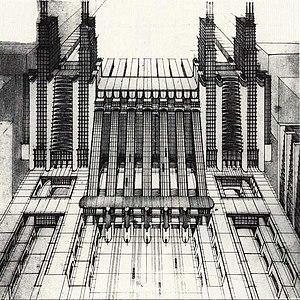
La Città Nuova, qui signifie ville nouvelle, est une œuvre architecturale d'Antonio Sant'Elia, créée en 1914 et qui s’inscrit dans le mouvement artistique futuriste.
L'architecture futuriste désigne deux types d'architectures bien différents : historiquement c'est un style et une pensée architecturaux appartenant à la mouvance futuriste italienne allant de 1910 jusqu'à la fin de l'ère mussolinienne, mais dans une acception plus générale, c'est un design architectural du XXᵉ siècle et du XIXᵉ siècle dont l'inspiration rappelle des éléments de science-fiction ou des engins spatiaux, sans former une école ou une pensée spécifique.
Antonio Sant'Elia, né le 30 avril 1888 à Côme en Lombardie et mort le 10 octobre 1916, à Monfalcone, est un architecte italien du mouvement futuriste.